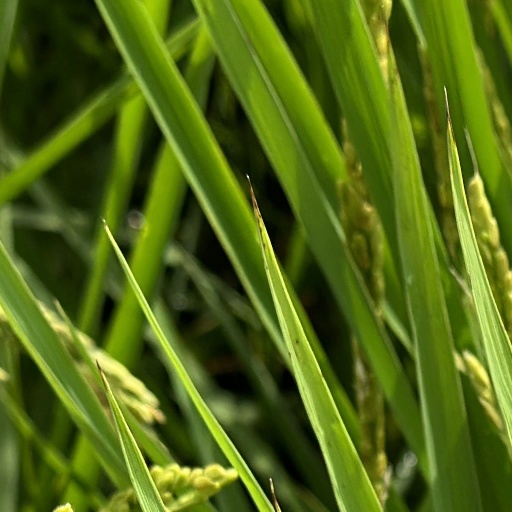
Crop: rice